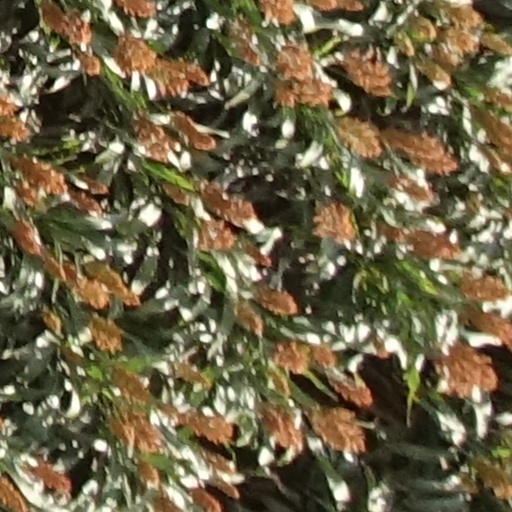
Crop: sorghum